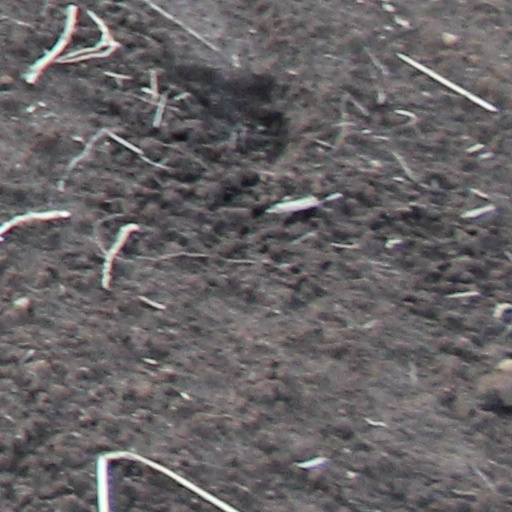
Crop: wheat